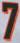
Number: 7